Porsche

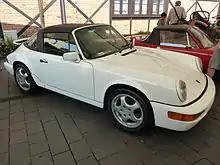
Porsche 911 (964), introduced in 1989, was the first to be offered with Porsche's Tiptronic transmission and four-wheel drive.

In 1990, Porsche drew up a memorandum of understanding with Toyota to learn and benefit from Japanese lean manufacturing methods. In 2004 it was reported that Toyota was assisting Porsche with hybrid technology.